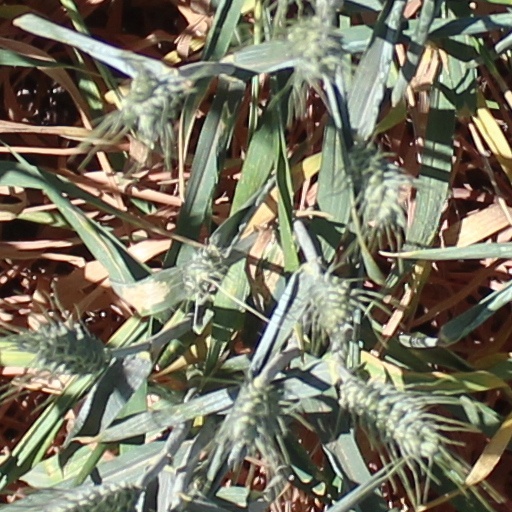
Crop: wheat